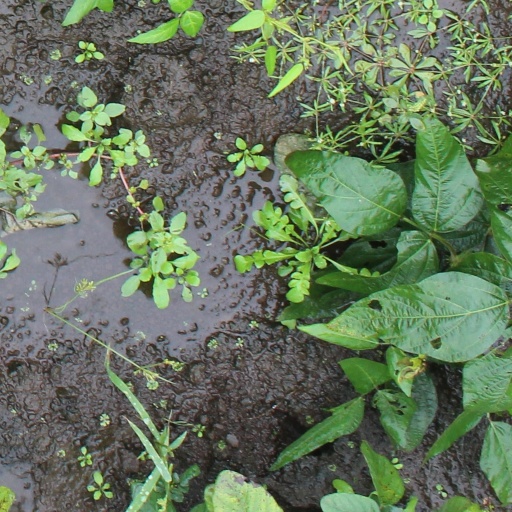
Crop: soybean